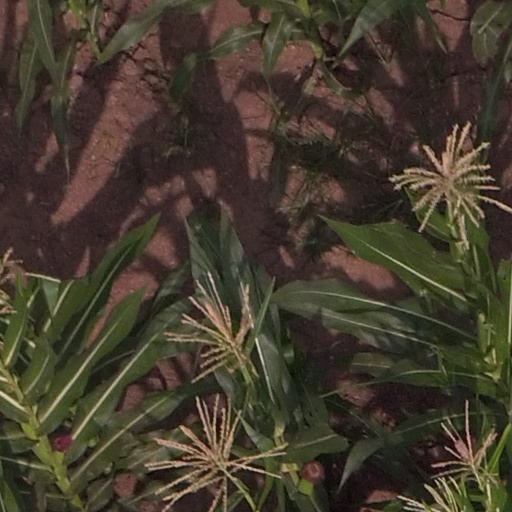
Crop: maize; corn